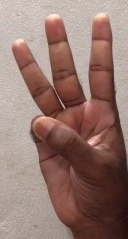
ASL sign: 6